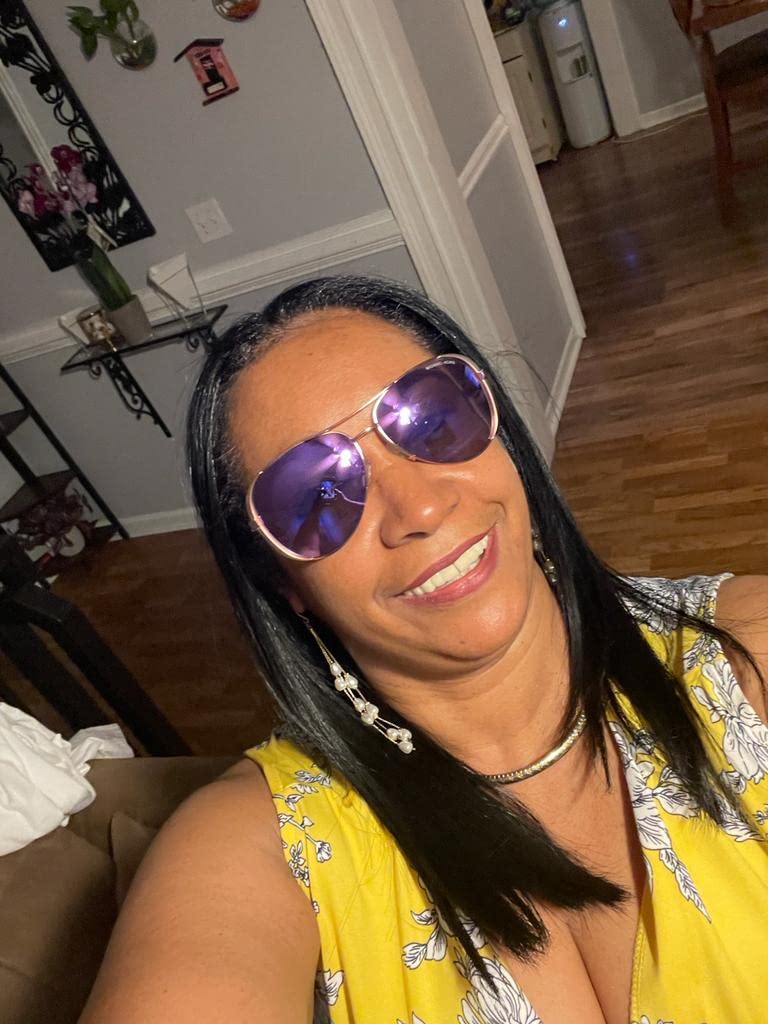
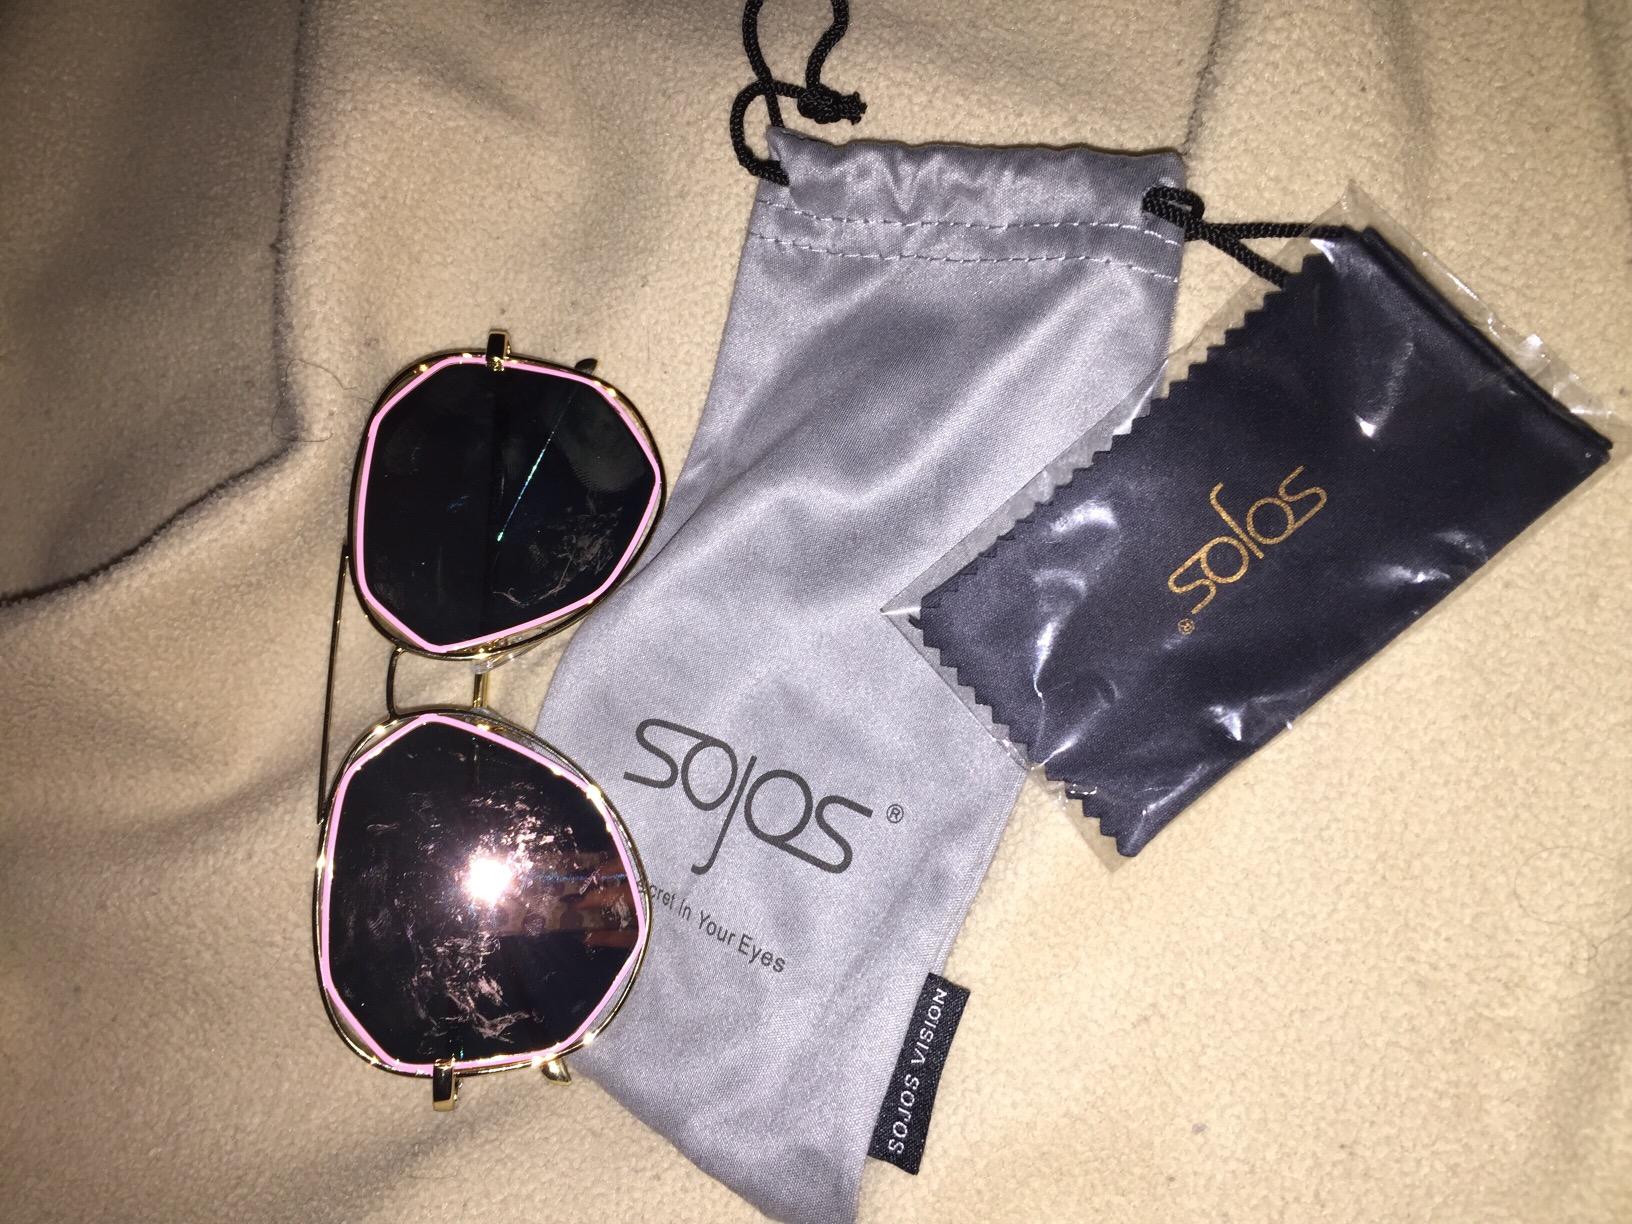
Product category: accessories_sunglasses
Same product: no